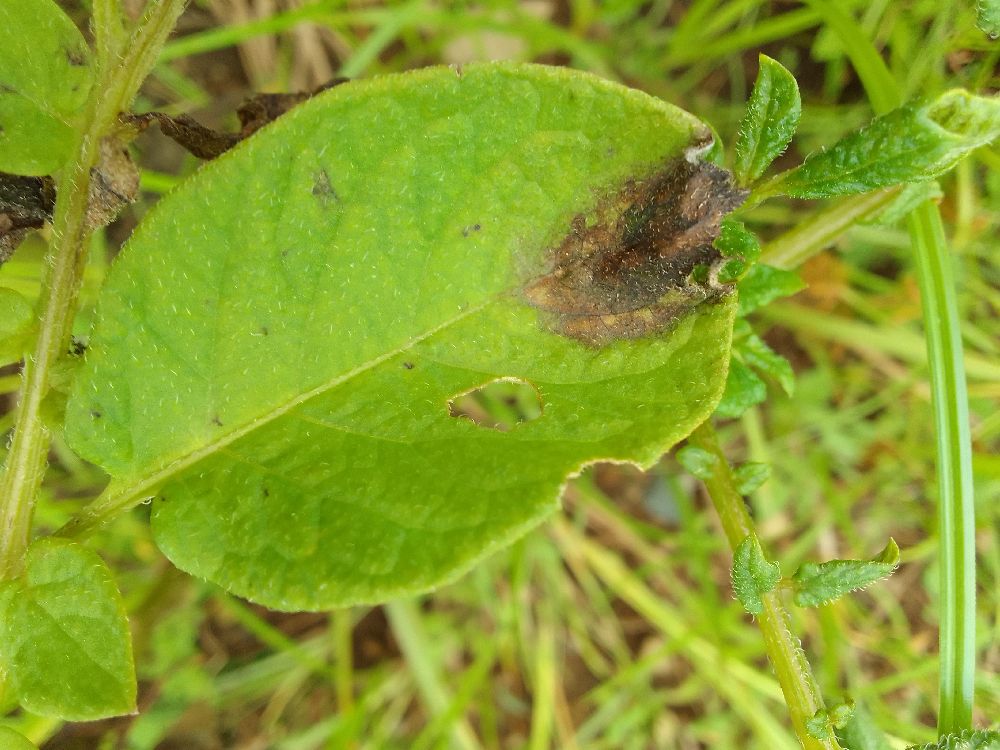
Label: Late blight